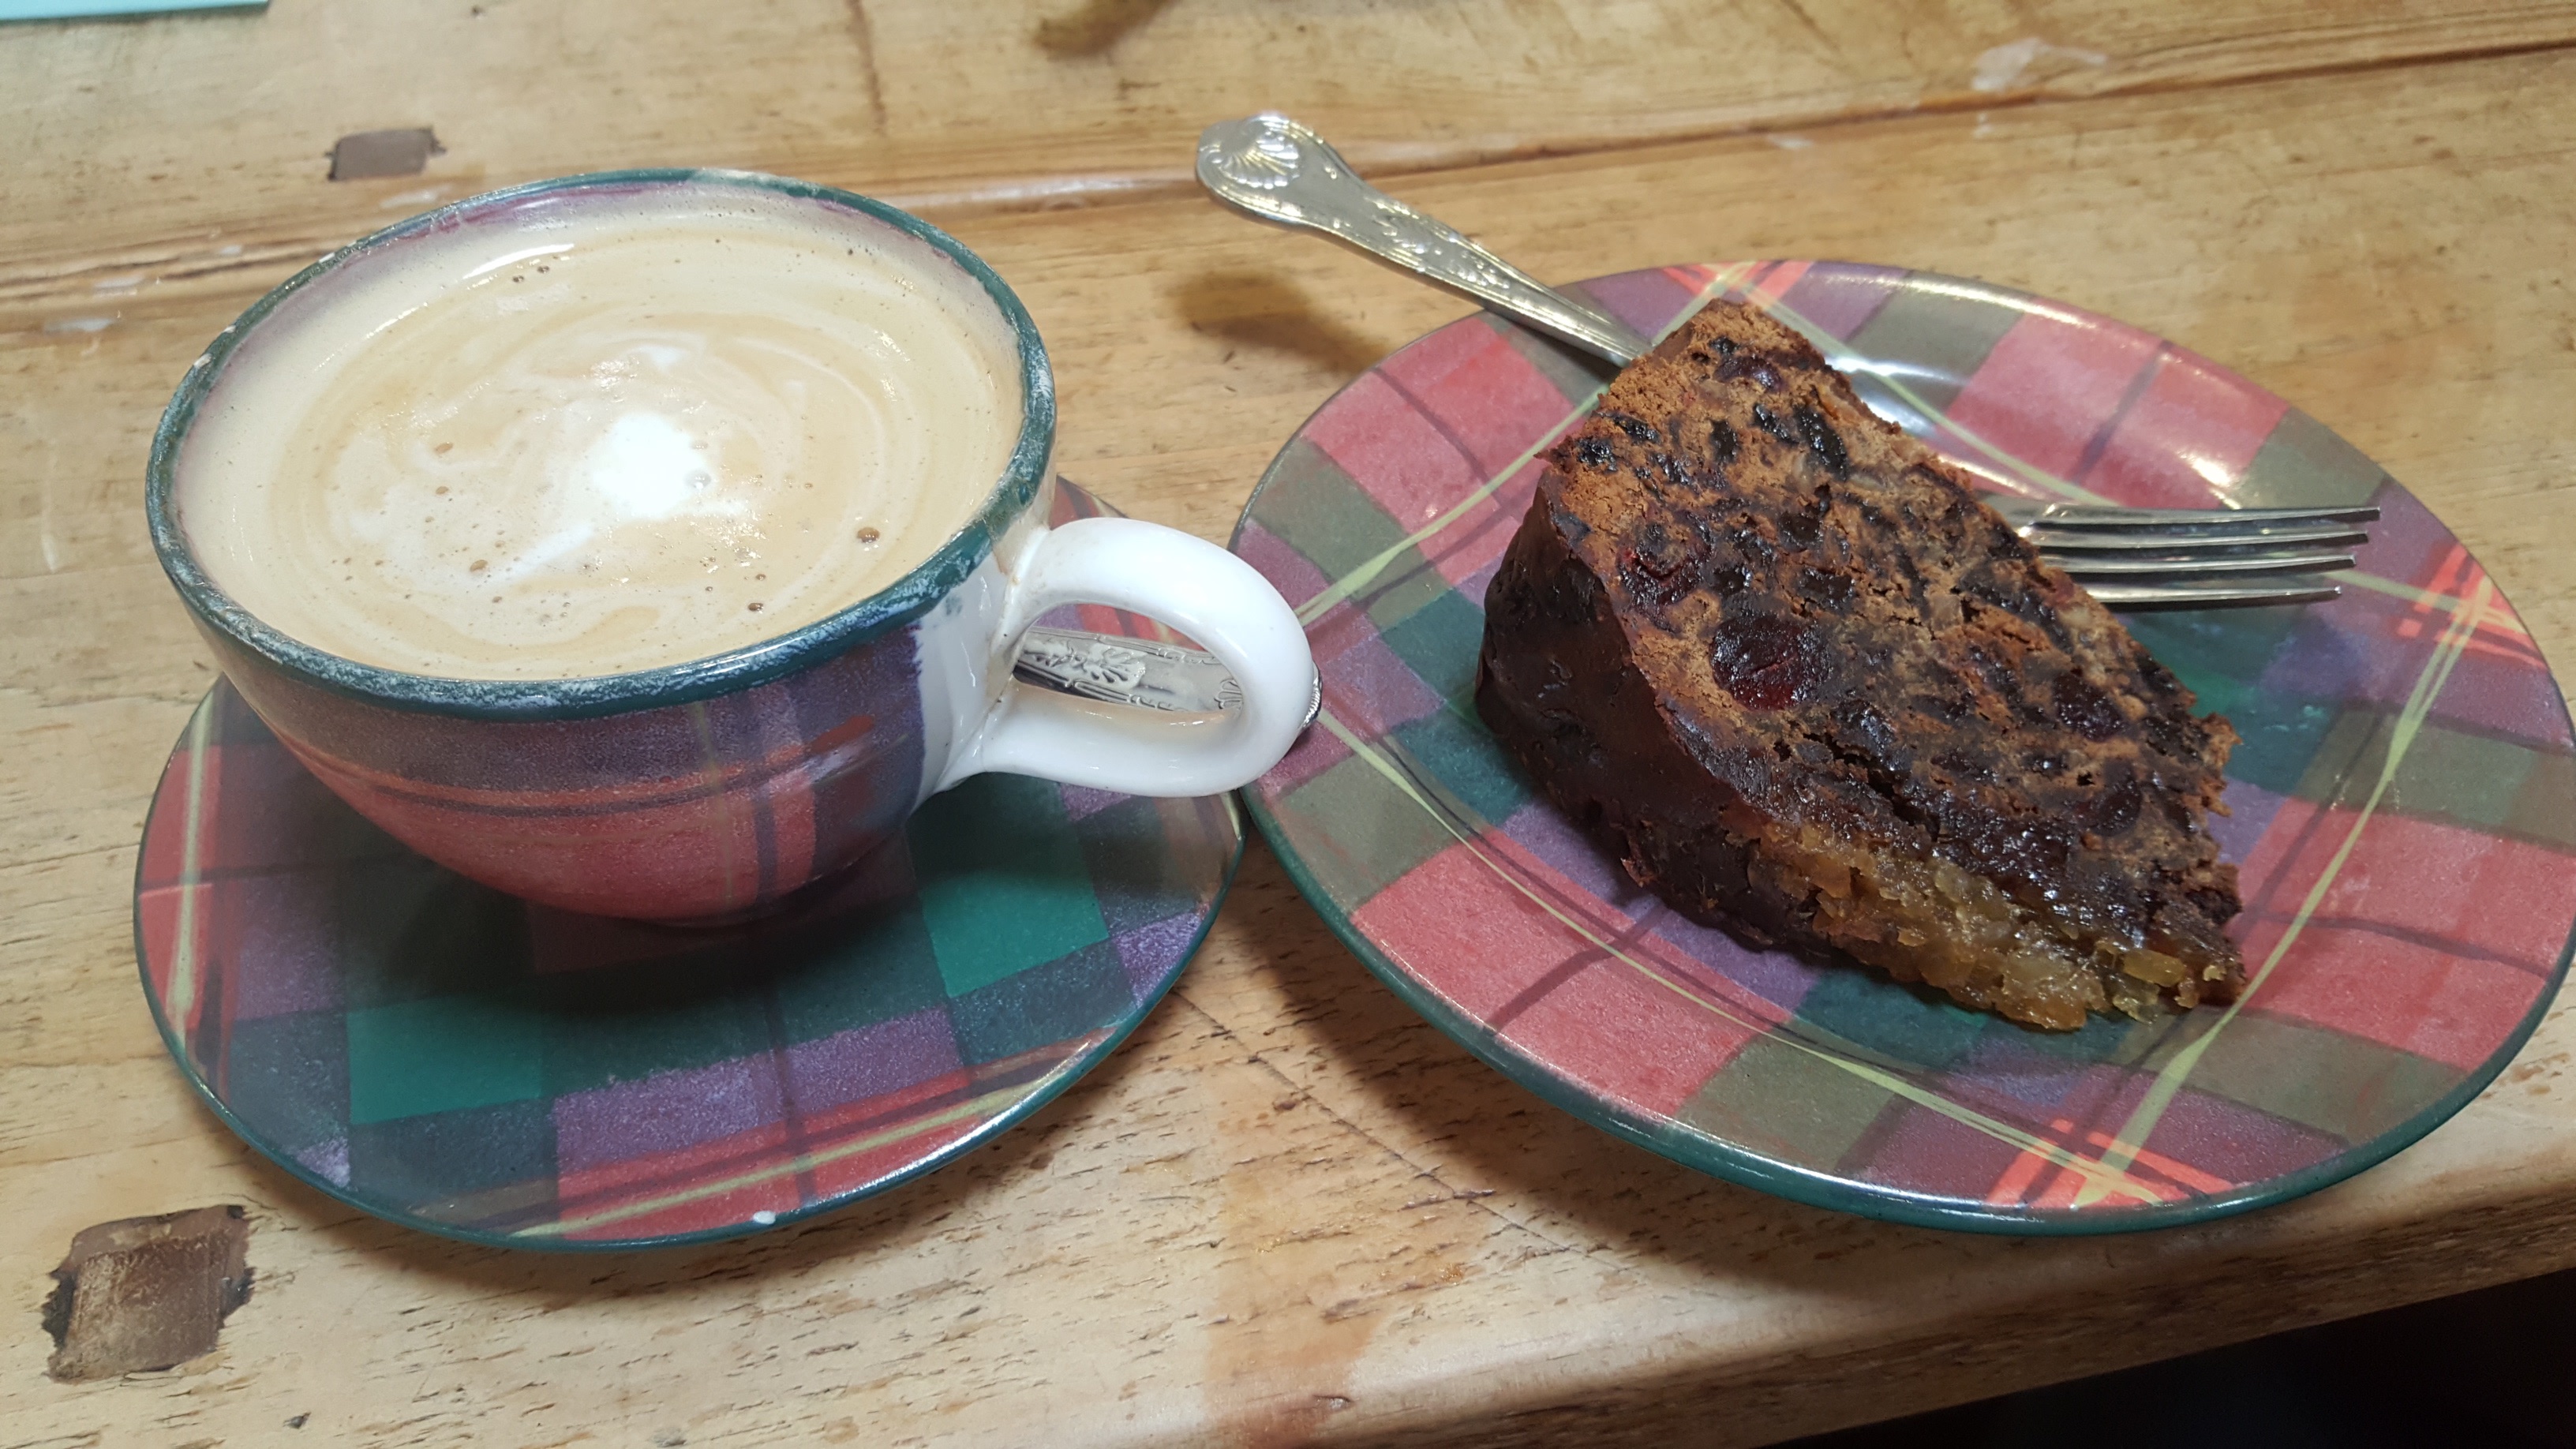
dish, meal, food, produce, drink, breakfast, baking